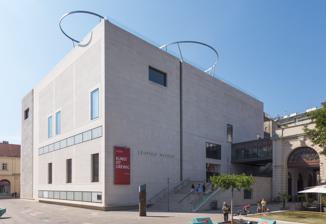
Building: Leopold Museum
Country: Austria
Year built: 2001
Museum of modern Austrian art in Vienna, Austria Leopold Museum Leopold Museum Interactive fullscreen map Location Vienna , Austria Coordinates 48°12′9.540″N 16°21′32.911″E / 48.20265000°N 16.35914194°E / 48.20265000; 16.35914194 Type Austrian art The Leopold Museum , housed in the Museumsquartier in Vienna , Austria , is home to one of the largest collections of modern Austrian art , featuring artists such as Egon Schiele , Gustav Klimt , Oskar Kokoschka , and Richard Gerstl . It contains the world's largest Egon Schiele Collection. The more than 5,000 exhibits collected by Elisabeth and Rudolf Leopold over five decades were consolidated in 1994 with the assistance of the Republic of Austria and the National Bank of Austria into the Leopold Museum Private Foundation. In 2001 the Leopold Museum was opened. The core of the collection consists of Austrian art of the first half of the 20th century, including key paintings and drawings by Egon Schiele and Gustav Klimt, showing the gradual transformation from the Wiener Secession , the Art Nouveau / Jugendstil movement in Austria to Expressionism. The historical context is illustrated by major Austrian works of art from the 19th and 20th centuries. Controversy Nazi-looted art Egon Schiele , Portrait of Wally Neuzil The Leopold Museum has been involved in numerous controversies concerning Nazi looted art. In 1997, a New York Times profile of Leopold described him as a "too passionate" collector, whose tough tactics had led him to keep Nazi looted art, including Schiele's Portrait of Wally , which had belonged to the Jewish art dealer Lea Bondi Jaray. After many dramatic court actions, a settlement was finally reached after Dr. Leopold's death. “Leopold knew the painting was stolen,” art lawyer Nicolas O’Donnell explained, “He had always known it. With his arrogance and pride out of the way, a real negotiation was possible.” In 2008, Austria's Green Party and the Israelitische Kultusgemeinde (IKG) publicly accused the museum of "holding art that was stolen by Nazis from Jewish owners" alleging that Houses on the Lake , 1914, by Egon Schiele, had been "stolen by the Nazis from Jewish owner Jenny Steiner ". In June 2011, the museum reached a settlement with the heirs of Moriz Eisler, an art collector and businessman concerning works by 19th-century Austrian artist Anton Romako. In 2016 the museum reached a settlement concerning five works by Schiele with the heirs of Karl Maylaender , who died after being deported to a labor camp during World War Two. In November 2023 the heirs of Fritz Grünbaum filed a lawsuit against the museum demanding the restitution of Schiele's Dead City III , Self-Portrait With Grimace (1910), Standing Man in Red Shawl (1913), Seated Girl With Yellow Cloth (1913) and Standing Girl With Orange Stockings (1914). Grünbaum, a Jewish cabaret artist and art collector, was murdered in the Holocaust, as was his wife. Naked Men In 2012, following a public outcry, the museum's largest street posters for the Nackte Männer (English: Naked Men ) exhibition by Ilse Haider , displaying one of the exhibition's most prominent artworks, entitled Vive la France (a depiction of three naked French footballers, with their genitals fully revealed: the first black, the second Arab/Muslim and the third white, by the French artists Pierre et Gilles ), were amended by the artists themselves, by the addition of a red ribbon or stripe to cover the players' genitals. Gallery Egon Schiele , Self-Portrait with Physalis Gustav Klimt , Attersee Gustav Klimt , Death and Life Richard Gerstl , Lakeside Road near Gmunden Albin Egger-Lienz , Totentanz Egon Schiele , Self-Portrait with Splayed Fingers Gustav Klimt , Blind Man Egon Schiele , Lovemaking Koloman Moser , Lovers Richard Gerstl , Semi-Nude Self-Portrait Richard Gerstl , Nude Self-Portrait with Palette Broncia Koller-Pinell , Portrait of Silvia Koller See also Portrait of Wally Controversy List of claims for restitution for Nazi-looted art References